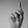
ASL letter: K